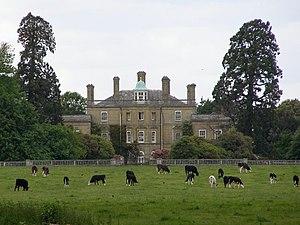
Sir James Worsley, 5ᵉ baronnet de Pylewell Park, Hampshire, est un propriétaire terrien et un politicien britannique qui siège à la Chambre des communes anglaise et britannique entre 1696 et 1741. Il a tendance à soutenir toute administration au pouvoir.